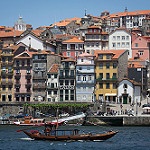
Scene: Outdoor